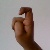
The image shows a hand gesture representing the letter 'X' in Indian Sign Language.